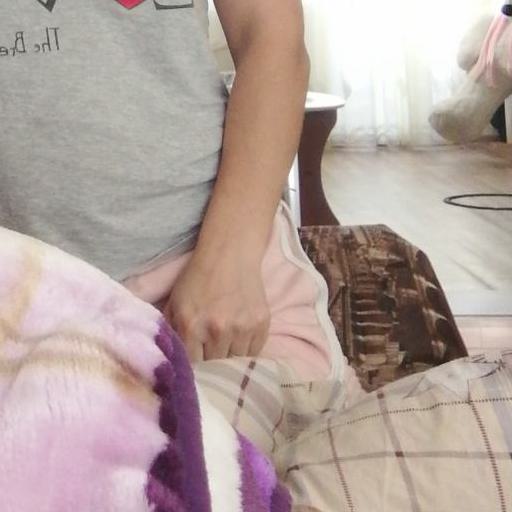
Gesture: no_gesture